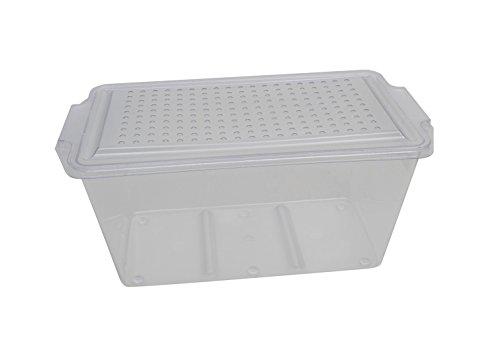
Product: Delta Education Terraria with Lid, 6L Capacity
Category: Toys & Games | Learning & Education | Science Kits & Toys
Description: Transparent polyethylene terephthalate PETG plastic terraria containers with six-liter capacity for grades K-6.
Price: $10.91
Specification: Item Weight:         2.1 pounds    |Shipping Weight: 2.1 pounds (View shipping rates and policies)|Domestic Shipping: Item can be shipped within U.S.|International Shipping: This item is not eligible for international shipping.  Learn More|ASIN: B008C4OJ3A|Item model number: 033-6836|    #3250    in Science Kits & Toys    |    #4035    in Science Education Supplies